Master of Play

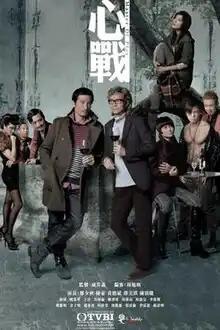
Promotional poster

Master of Play (心戰) is a 2012 Hong Kong psychological crime thriller produced by TVB. It stars veteran actor Adam Cheng and internationally acclaimed 2007 TVB Anniversary Awards Best Actor Moses Chan in the lead role, portraying characters playing a cat-and-mouse game of deceit, suspense and intrigue.